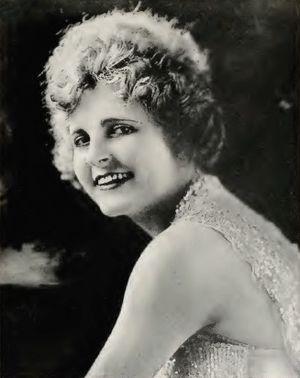
Rubye De Remer, née Ruby Burkhardt le 9 janvier 1892 à Denver, dans le Colorado, et morte le 18 mars 1984 à Beverly Hills, en Californie, est une actrice américaine.